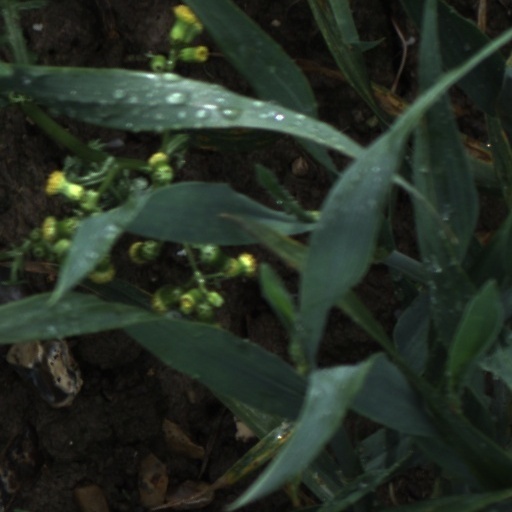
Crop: wheat